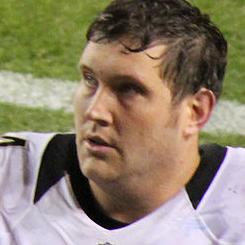
Age: 28